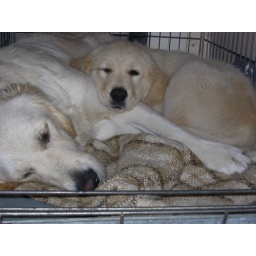
Alix is a female golden retriever and a service dog in training. Picture taken by her foster family.